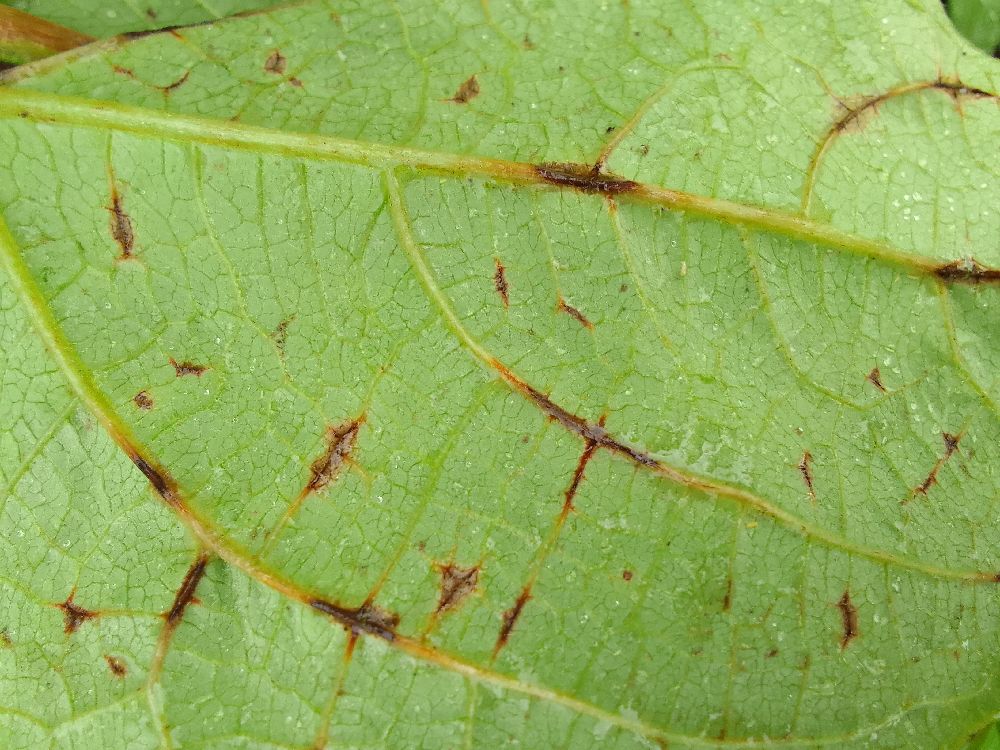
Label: anthracnose